Grand Isle, Vermont

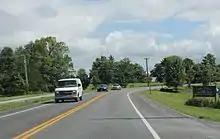
Entering the town of Grand Isle

The town of Grand Isle occupies the northern half of South Hero Island, also known as "Grand Isle", in Lake Champlain. It is bordered to the south by the town of South Hero and to the north by the town of North Hero, both in Grand Isle County. To the west, across the western channel of Lake Champlain, is the town of Plattsburgh in Clinton County, New York, while to the east, across the eastern channel of Lake Champlain, is the town of Milton in Chittenden County, and the town of St. Albans in Franklin County. The town of Grand Isle includes Savage Island in the eastern part of town, and the much smaller Young Island and Bixby Island, comprising the Sister Islands, in the northwestern part of town. Grand Isle State Park, with frontage on Lake Champlain, is in the southeastern part of town.